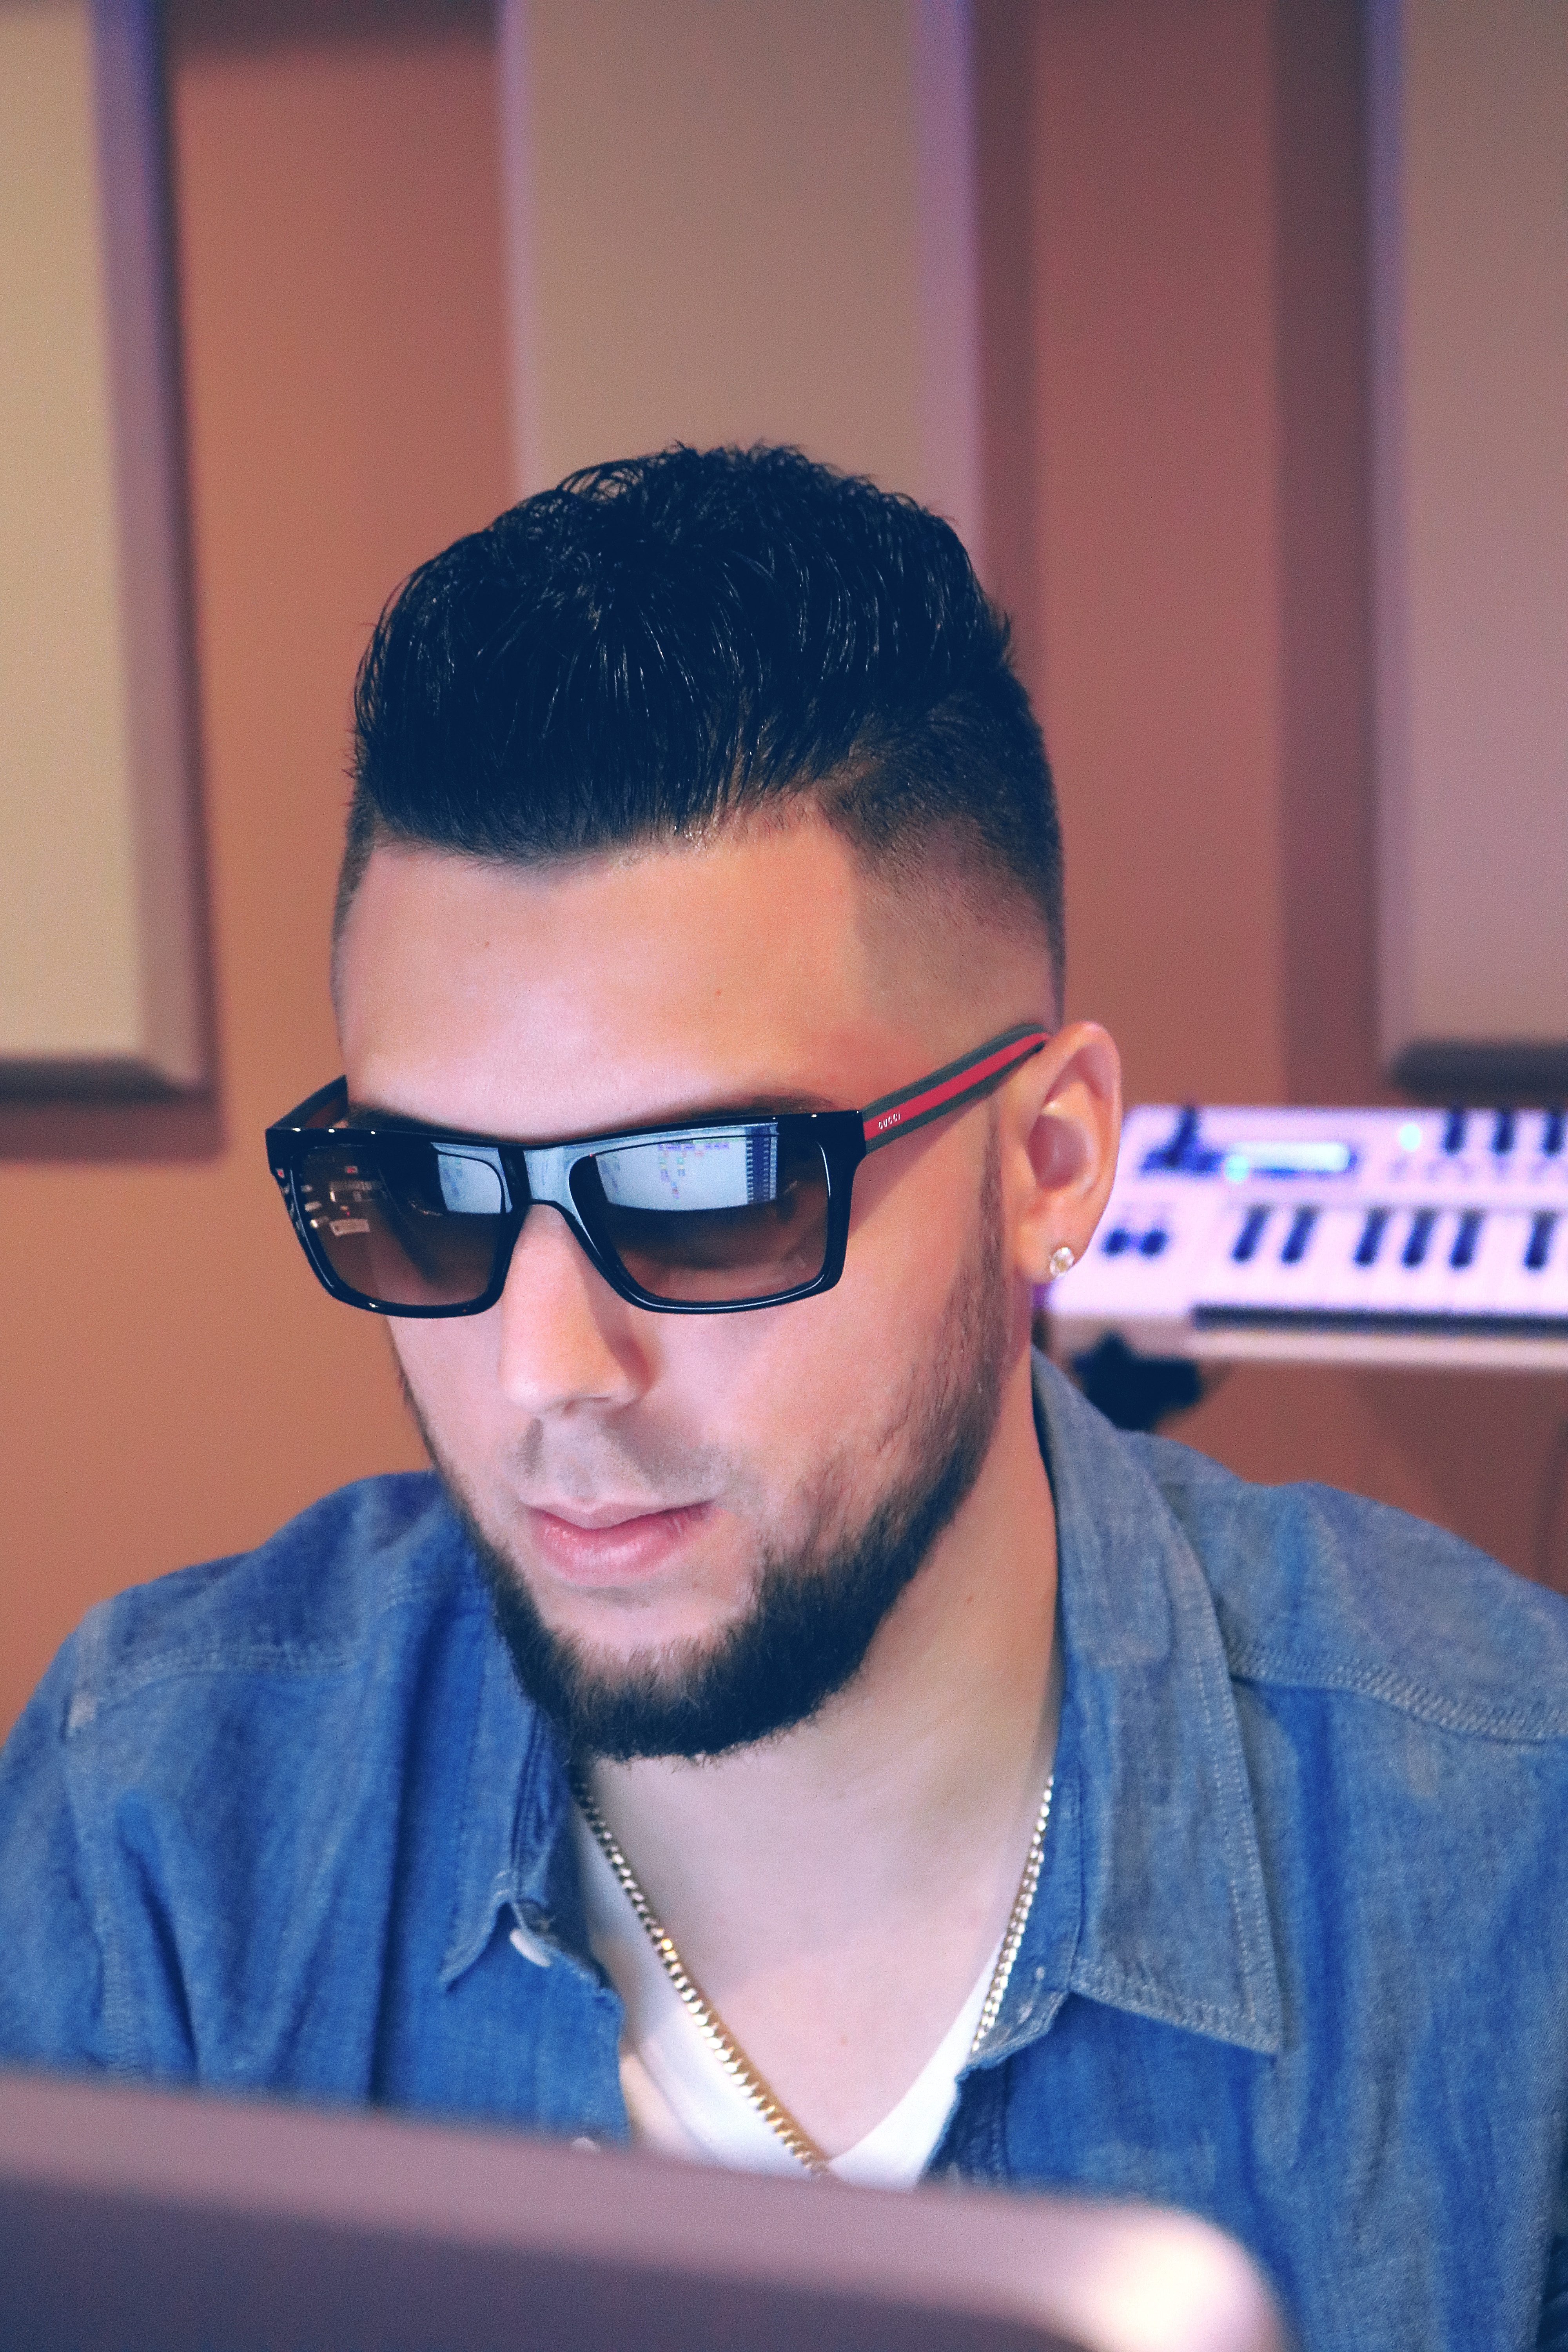
computer, mac, work, man, working, person, music, people, hair, technology, male, portrait, color, office, studio, communication, blue, professional, business, hairstyle, beard, electronic, face, worker, nose, sunglasses, eye, glasses, head, moustache, eyewear, pc, success, music studio, using, using computer, man using computer, apple pc, facial hair, vision care